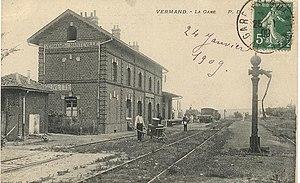
La gare de Vermand en 1909.
Vermand est une commune française située dans le département de l'Aisne, en région Hauts-de-France.
Le Chemin de fer de Vélu-Bertincourt à Saint-Quentin a fonctionné entre 1880 et 1955, dans les départements de la Somme, l'Aisne et du Pas-de-Calais.